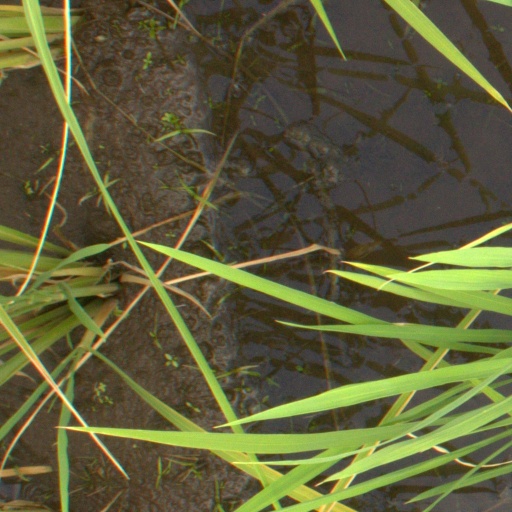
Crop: rice